Rufus B. von KleinSmid

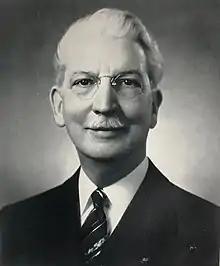
KleinSmid from 1946 USC yearbook

Rufus Bernhard von KleinSmid (1875 – July 9, 1964), also spelled Kleinsmidt, was an American academic administrator: he was the seventh president of the University of Arizona (1914–1921) and the fifth president of the University of Southern California (1921–1947). At both universities he was notable in accomplishing capital and academic programs.